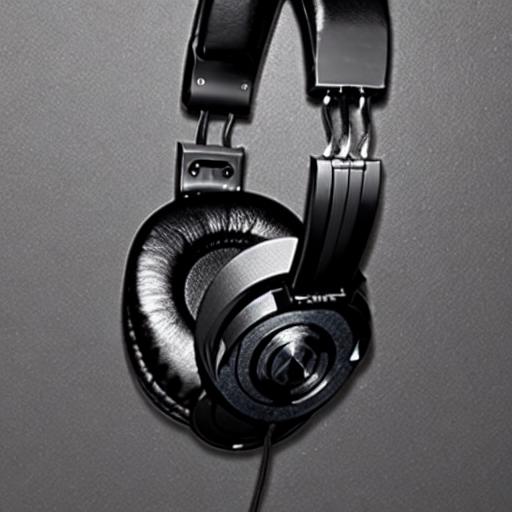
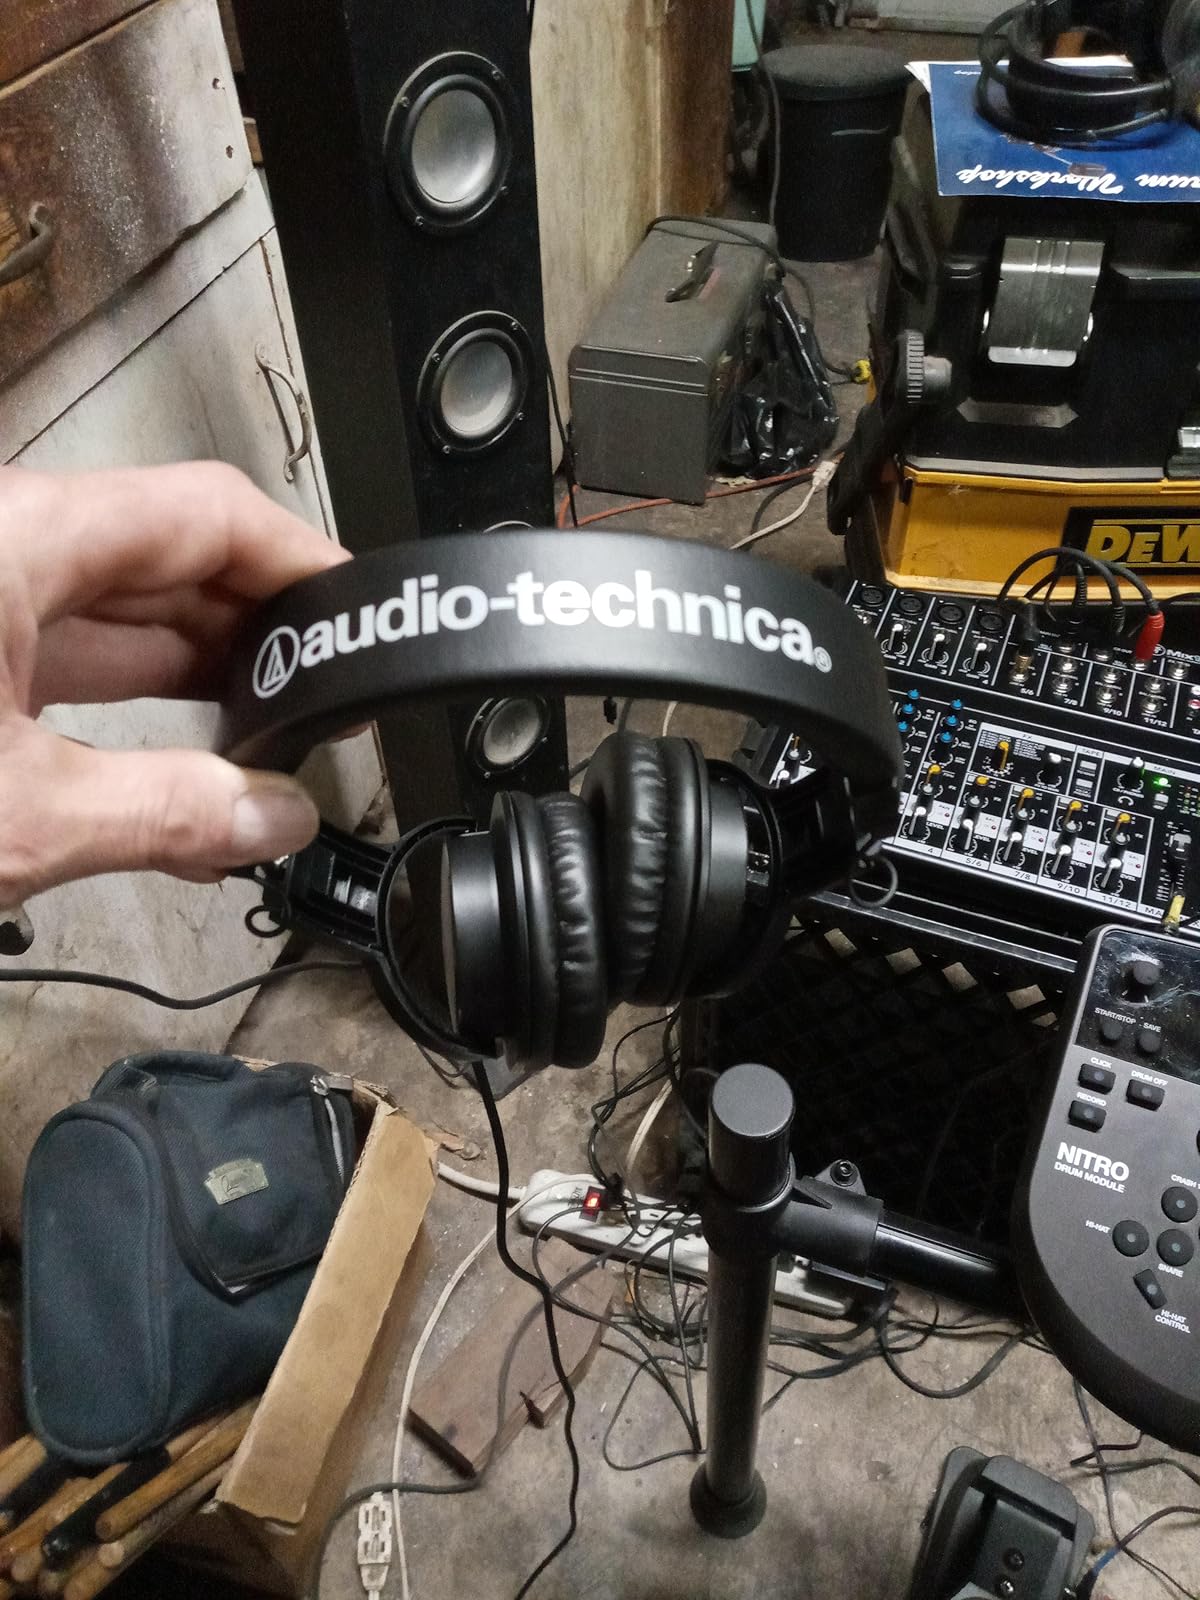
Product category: headphones
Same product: no